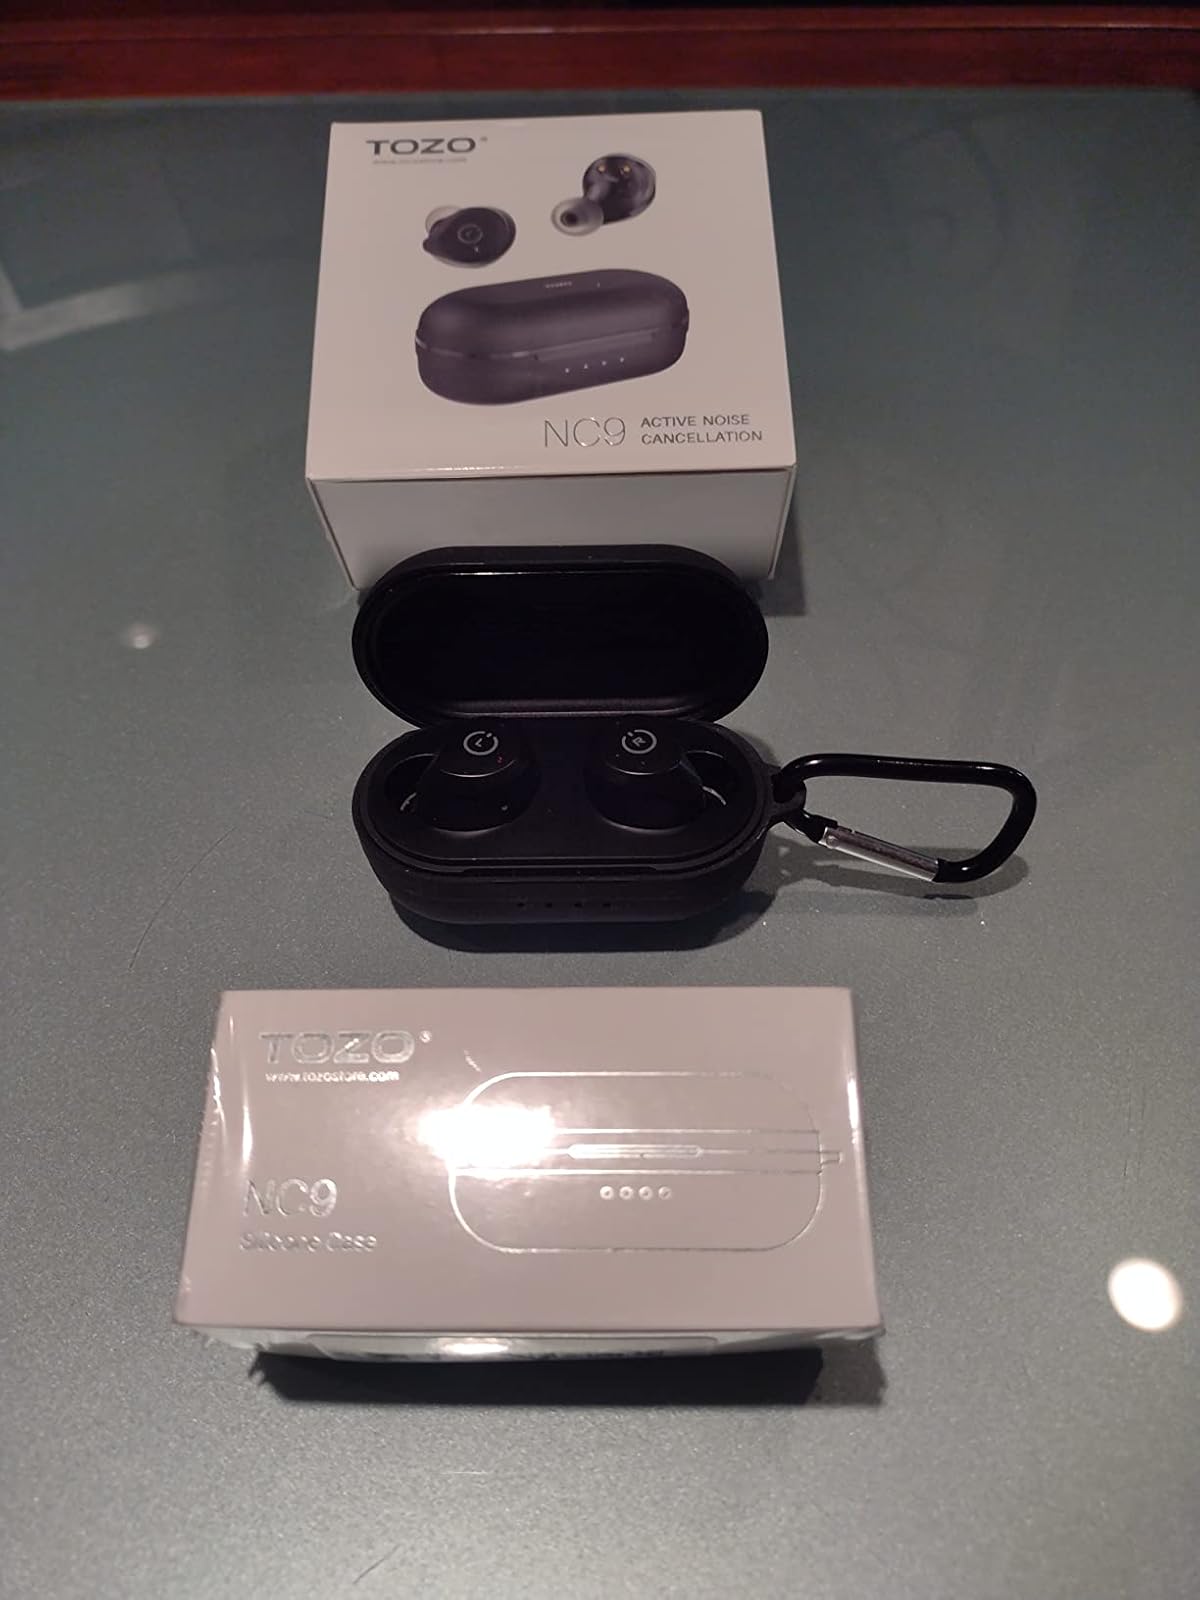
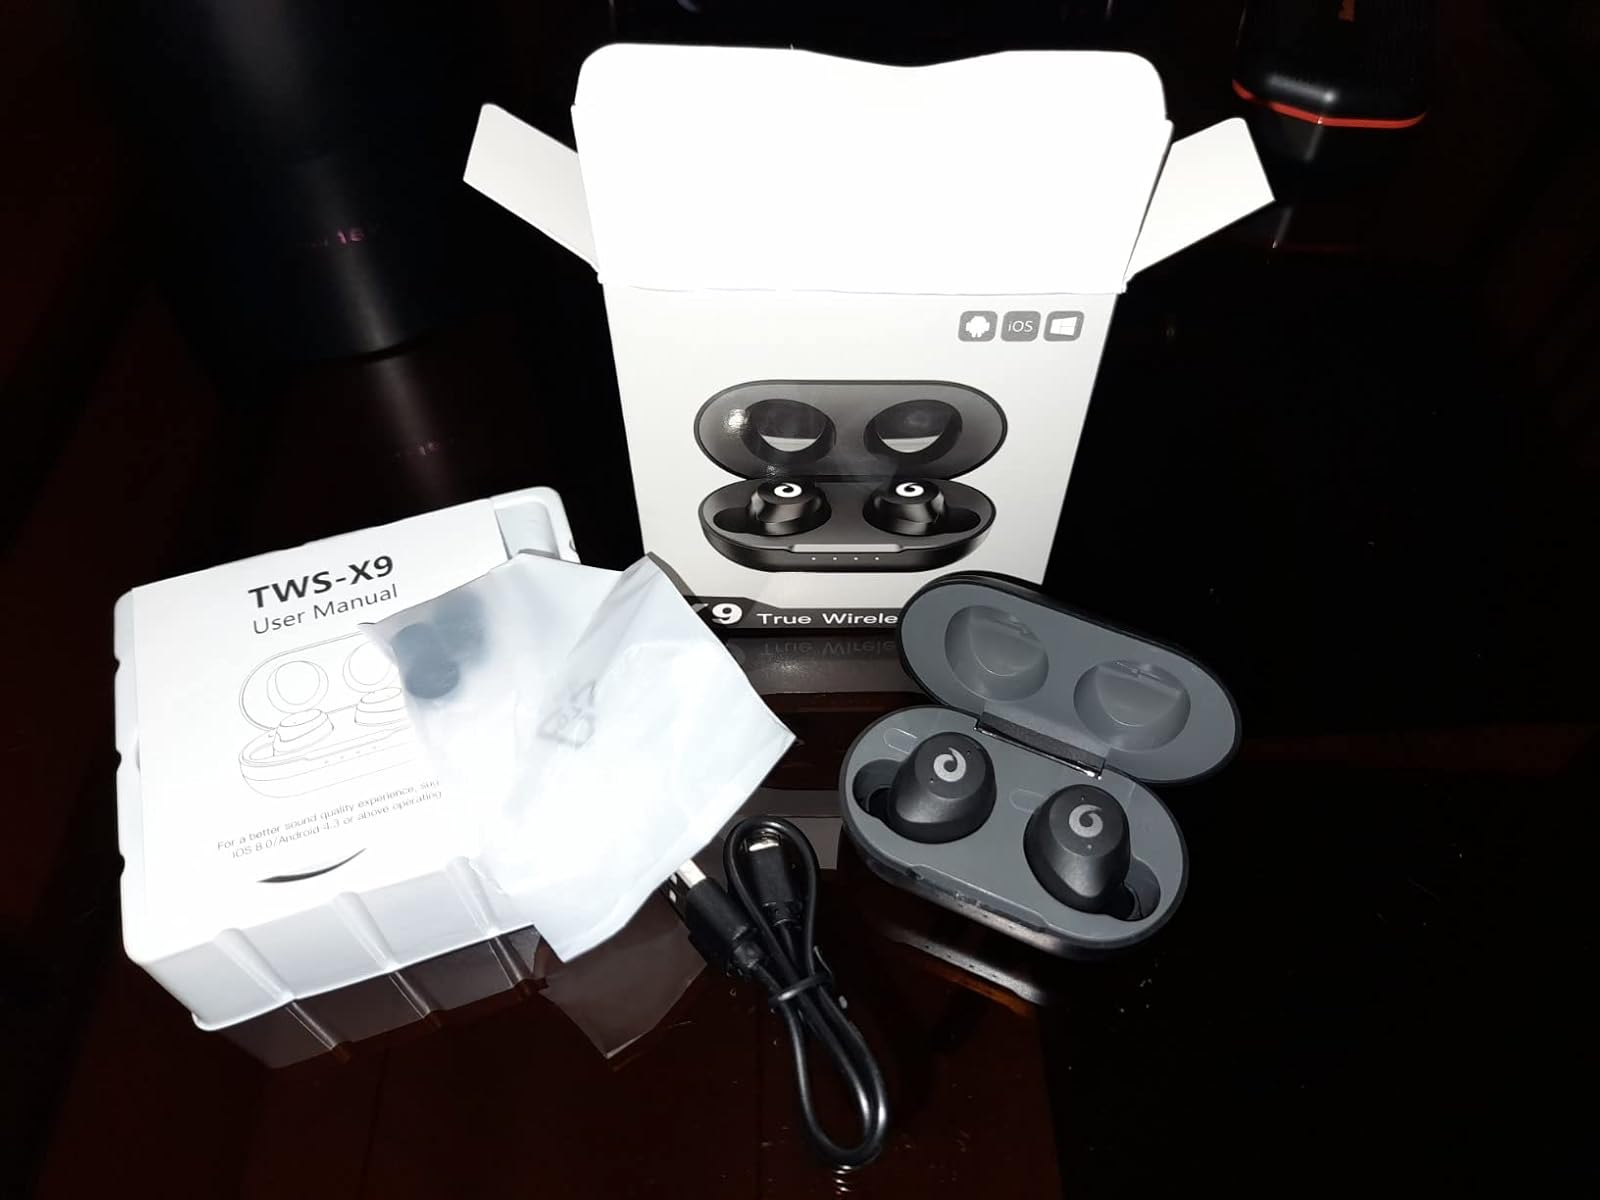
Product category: earbuds
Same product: no